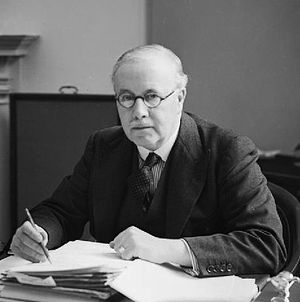
Chancellor of the Exchequer / Storbritanniens finansministre, fra 1902 og frem
Sir Kingsley Wood
Chancellor of the Exchequer er den titel, som bæres af en den britiske minister i kabinettet med ansvar for regeringens økonomiske og finansielle politik og styring. Normalt kaldes han kansleren. Kansleren er den øverst ansvarlige minister i det ministerielle departement Her Majesty’s Treasury, der svarer til det danske finansministerium. Posten er et af de fire højeste statsembeder og er i nyere tid det næsthøjeste embede i Storbritannien, kun overgået af premierministeren og justitsministeren: lord kansleren.